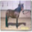
Label: horse